GE Aerospace

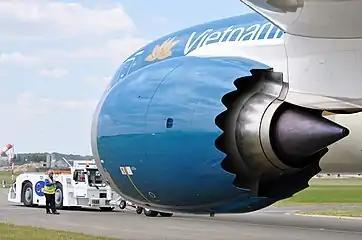
A GEnx engine installed on the Boeing 787-9 Dreamliner

The Durham, North Carolina, facility conducts final assembly for the CFM LEAP, GEnx, CFM56, GE90, GP7200, and CF34 power plants.